Michael Tippett

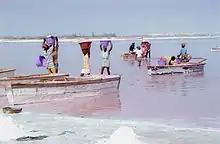
Le Lac Rose (Lake Retba), Senegal

In February 1974 Tippett attended a "Michael Tippett Festival" arranged in his honour by Tufts University, near Boston, Massachusetts. He was also present at a performance of "The Knot Garden" at Northwestern University at Evanston, Illinois—the first Tippett opera to be performed in the US. Two years later he was again in the country, engaged on a lecture tour that included the Doty Lectures in Fine Art at the University of Texas. Between these American journeys, Tippett travelled to Lusaka for the first African performance of "A Child of Our Time", at which the Zambian president, Kenneth Kaunda, was present.